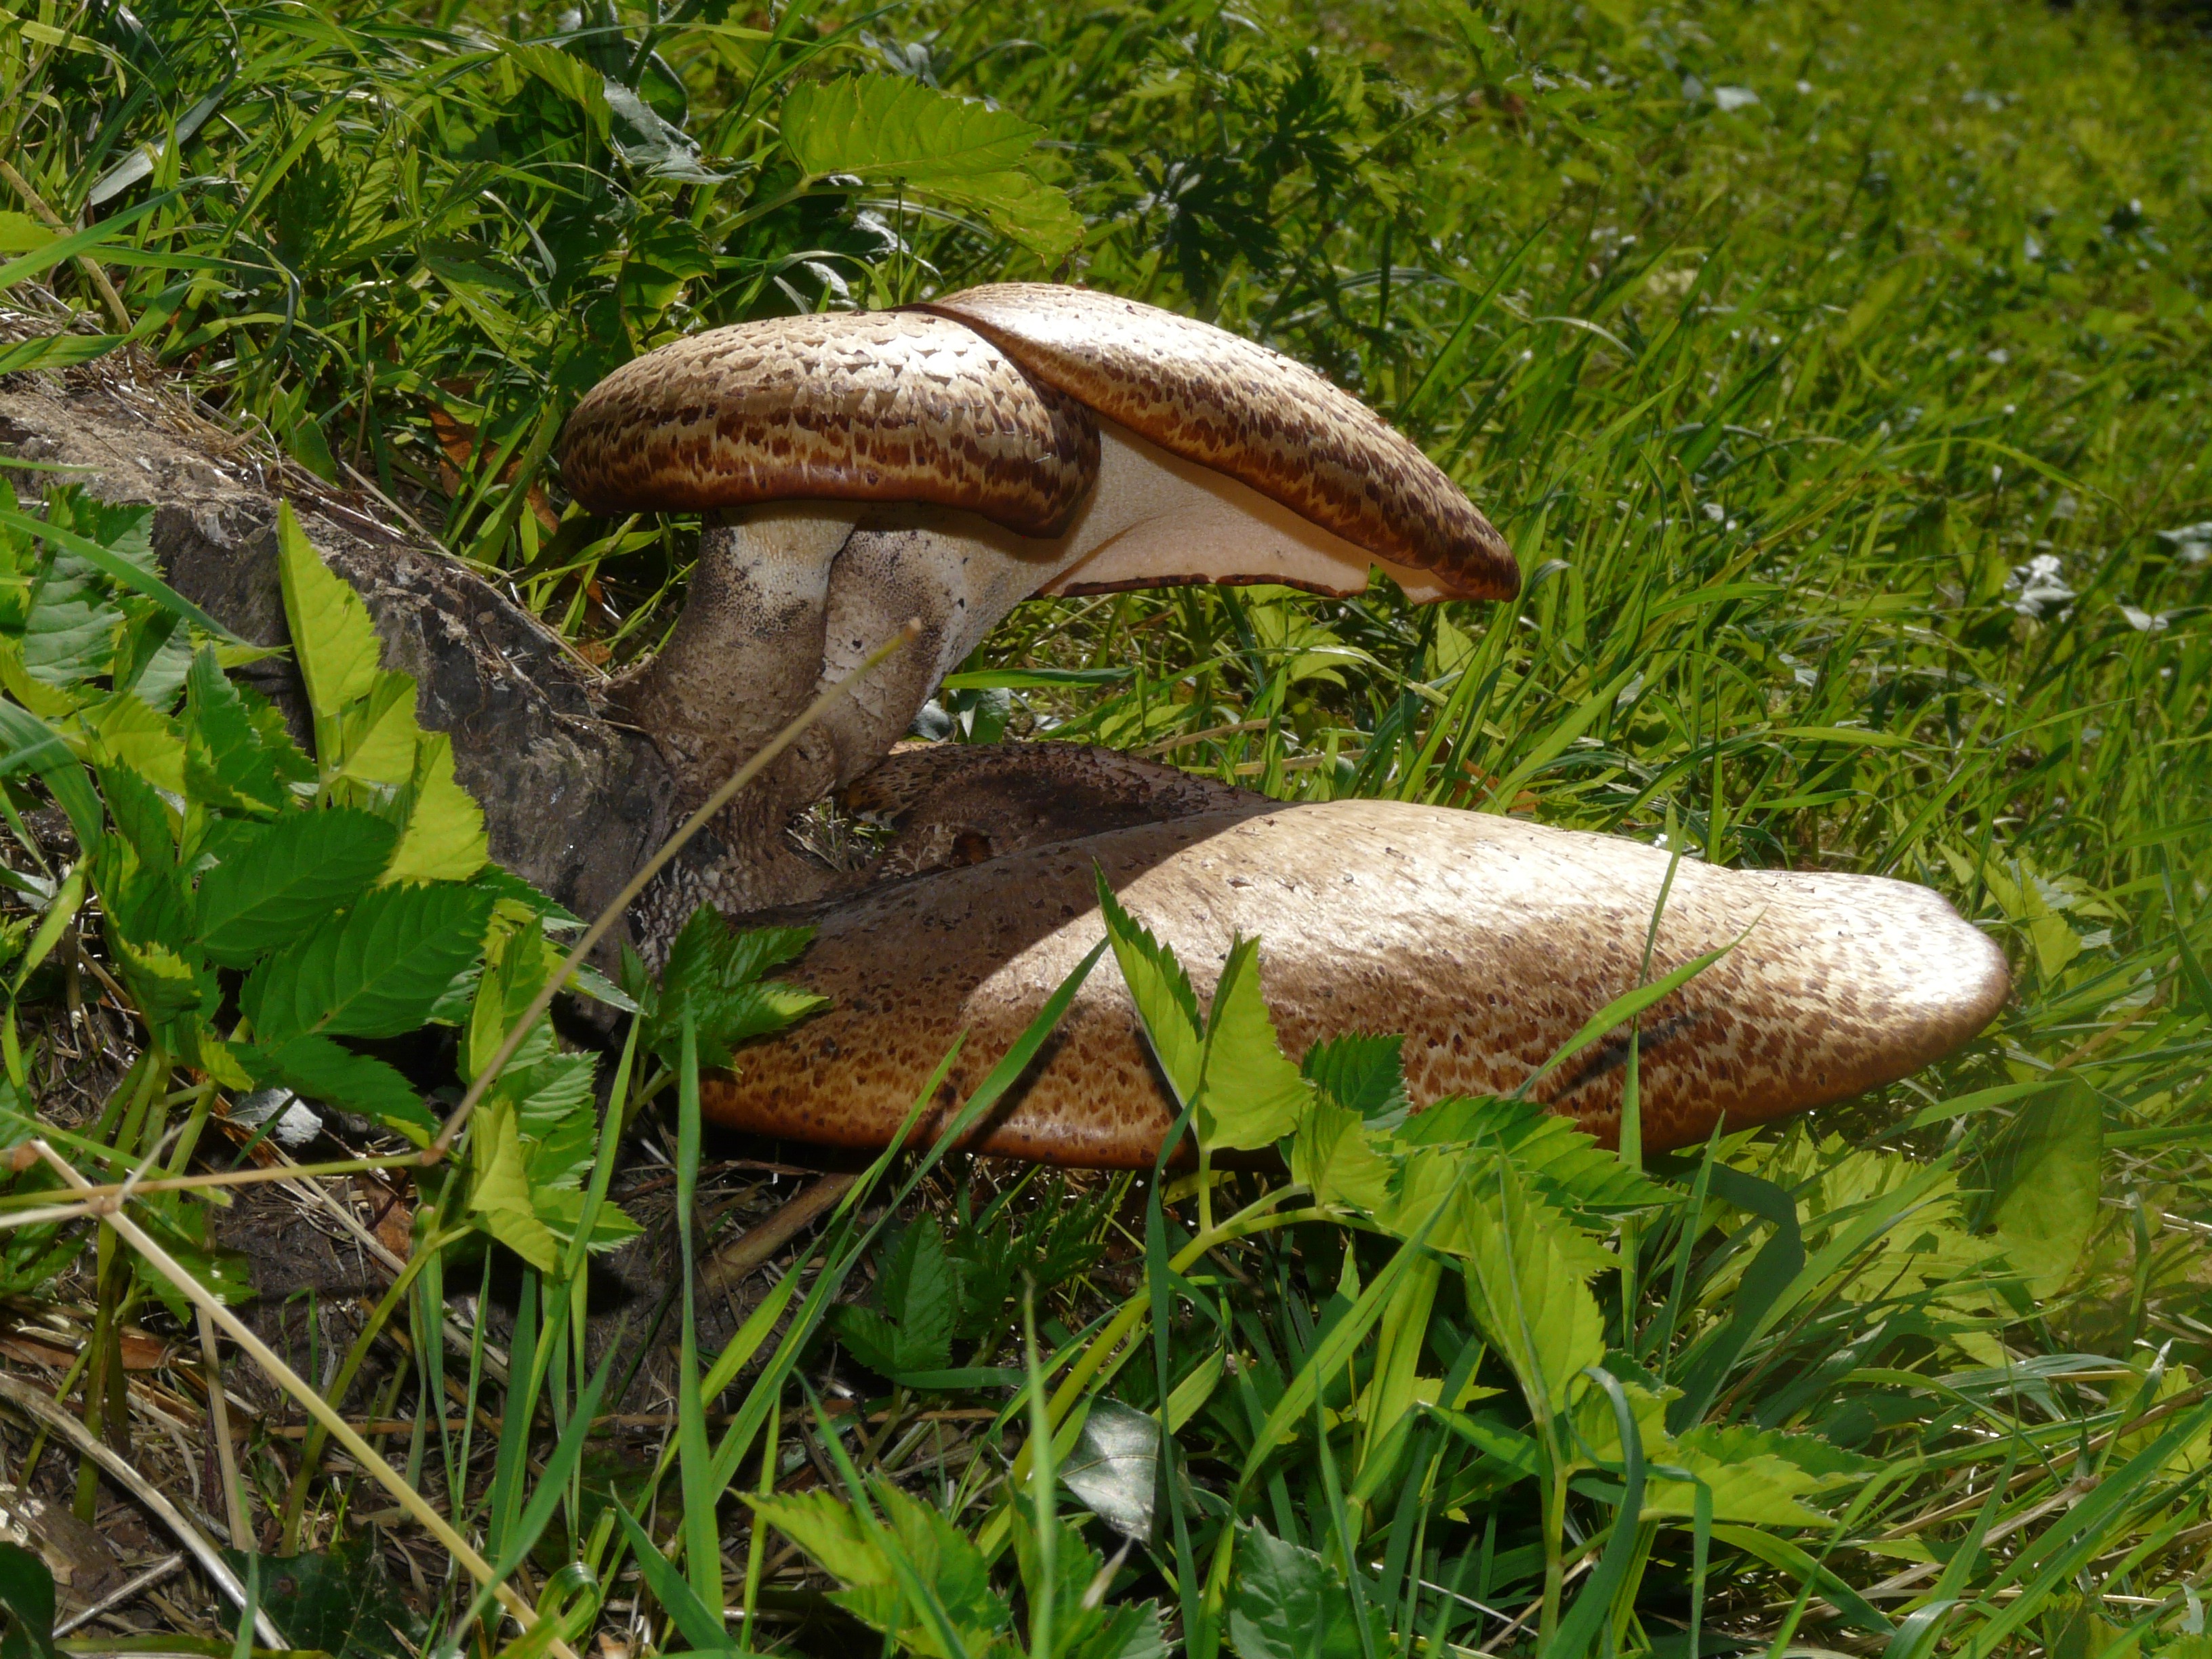
forest, grass, wildlife, log, botany, mushroom, fauna, fungus, woodland, tree stump, agaric, bolete, edible, fungal species, agaricus, tree fungus, matsutake, oyster mushroom, edible mushroom, medicinal mushroom, agaricomycetes, agaricaceae, penny bun, pleurotus eryngii, polyporus, polyporus squamosus, polyporus squamosus stalk, shaft squamosus, polyporaceae